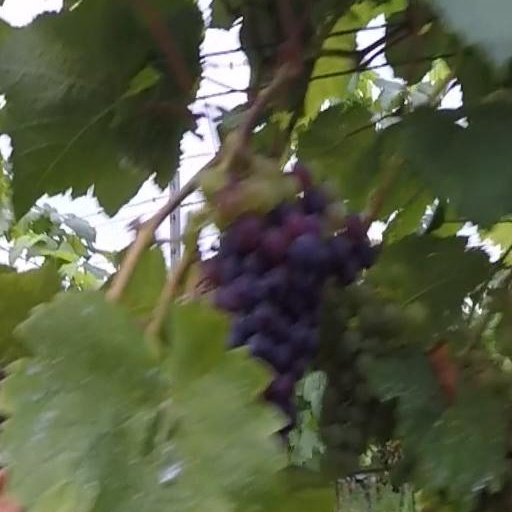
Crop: grape